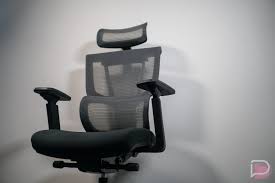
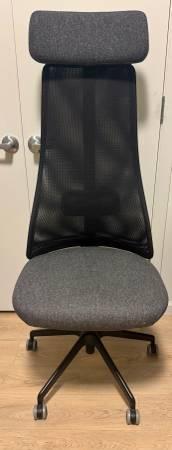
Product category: items_chair
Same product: no